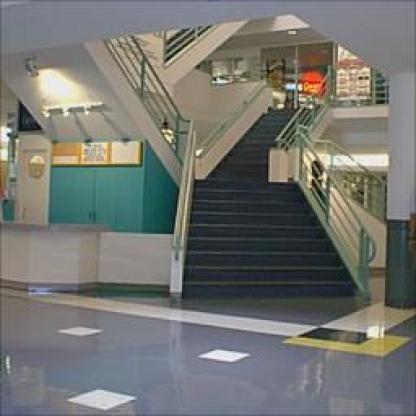
Scene: Indoor